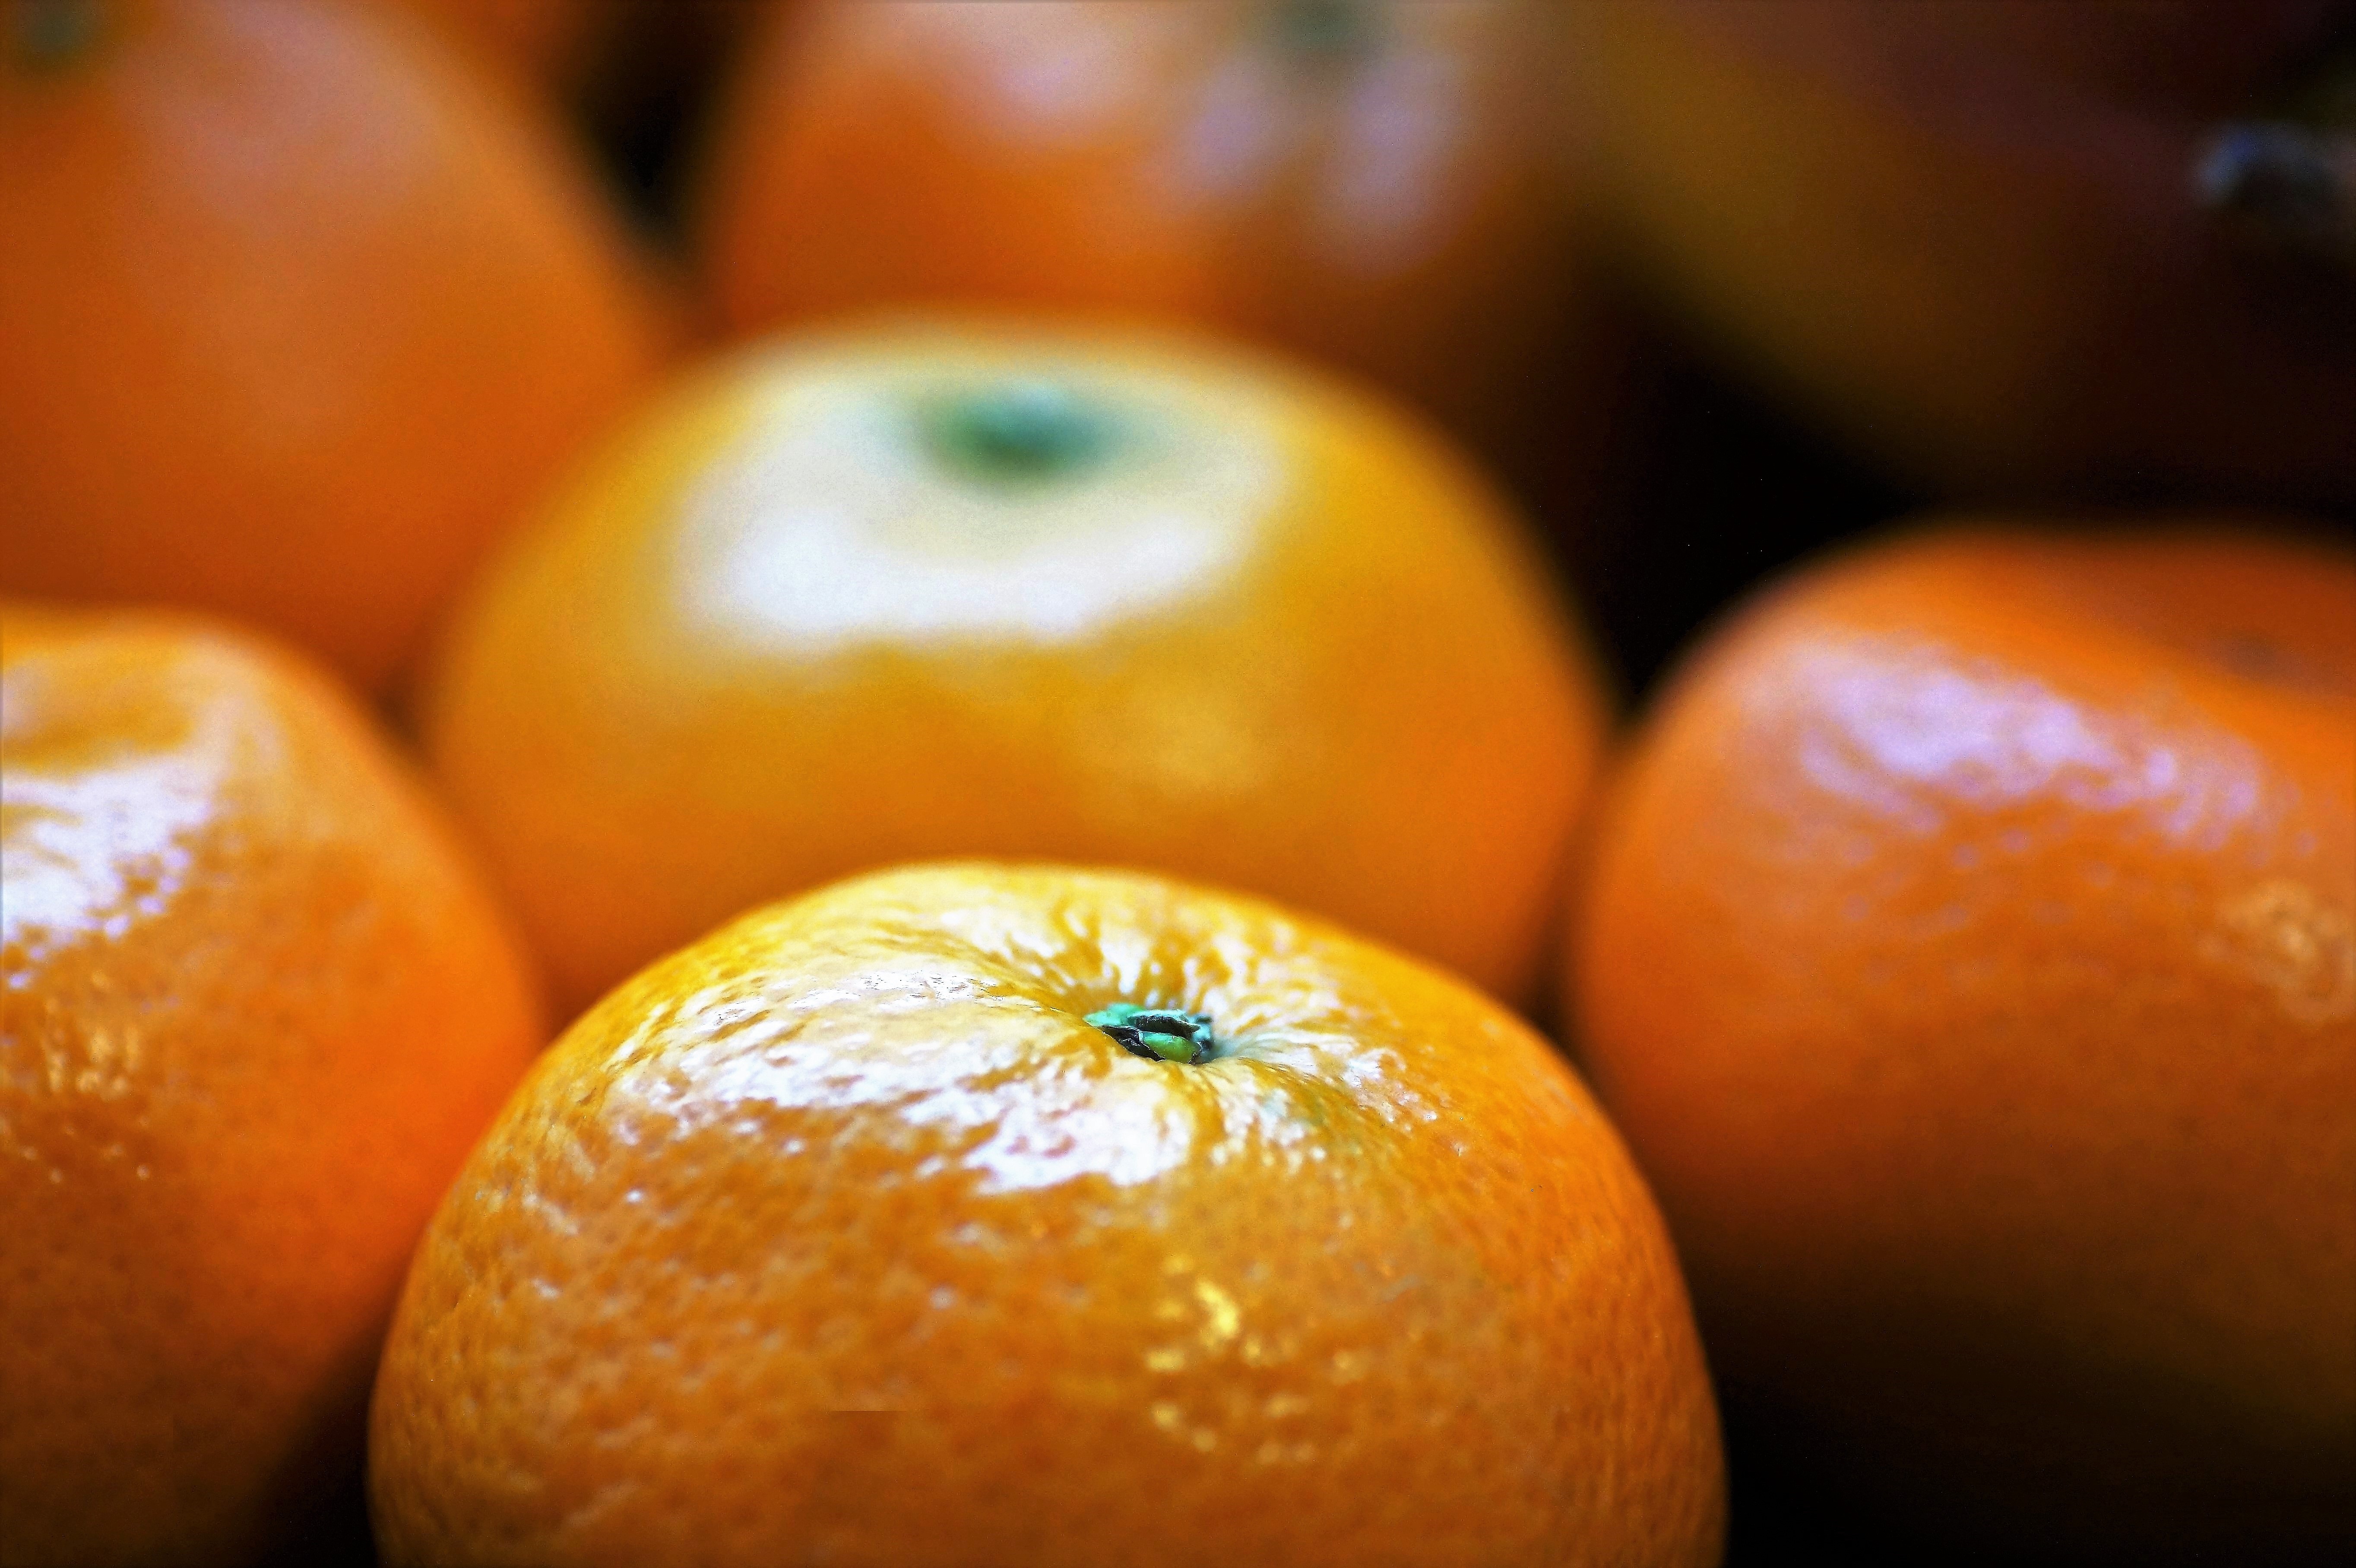
plant, fruit, sweet, bark, orange, food, produce, fresh, juicy, healthy, juice, southern, tasty, fruits, tangerine, clementine, vegetarian food, citrus, macro photography, flowering plant, tangerines, vitamin c, bitter orange, mandarin orange, land plant, tangelo, the flesh